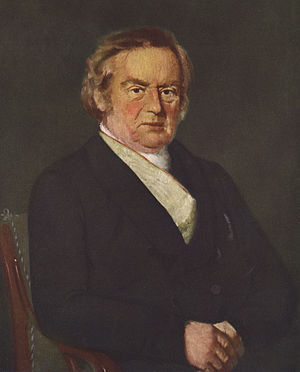
A.S. Ørsted
Portræt udført af C.A. Jensen, ca. 1840.
Anders Sandøe Ørsted var en dansk retslærd, embedsmand og politiker, der bl.a. var Danmarks 3. statsminister efter indførelsen af Junigrundloven. Han betragtes også som en af Den danske Guldalders hovedpersoner.